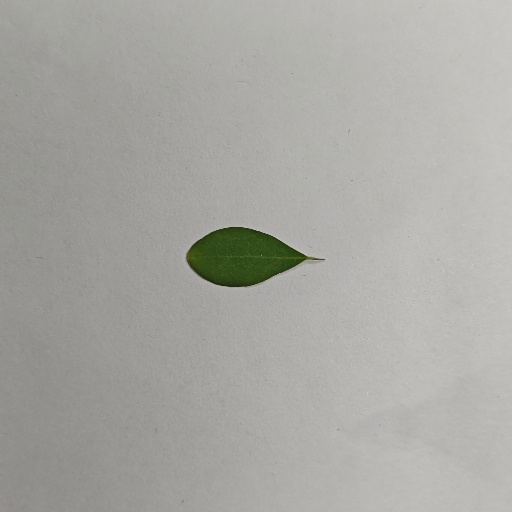
Species: Sojina
Leaf condition: Healthy Leaf